Left Socialist-Revolutionaries

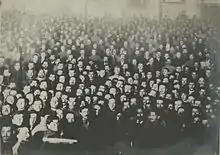

For its part, continuing the talks to join the new government, the Left SRs demanded the union of the executive committee of the Soviets of Workers and Soldiers with that of the Soviets of Peasants, of which it hoped to gain control in the imminent second congress, in addition to limit the Sovnarkom to executive functions and leave the legislative to a new unified Executive Committee. Lenin, in need of the support of the peasantry, agreed to these conditions. The result, however, was not as satisfactory as the Left SRs announced, since the government was controlled by the All-Russian Central Executive Committee. However, the alliance of Bolsheviks and left-wing socialist revolutionaries gave them control of the splintered Second Congress of Peasant Soviets. This had been called by mutual agreement between the Bolsheviks and left-wing socialist revolutionaries, to eliminate the Right SR leadership that still dominated the executive committee of the peasant soviets and that rejected the October Revolution.